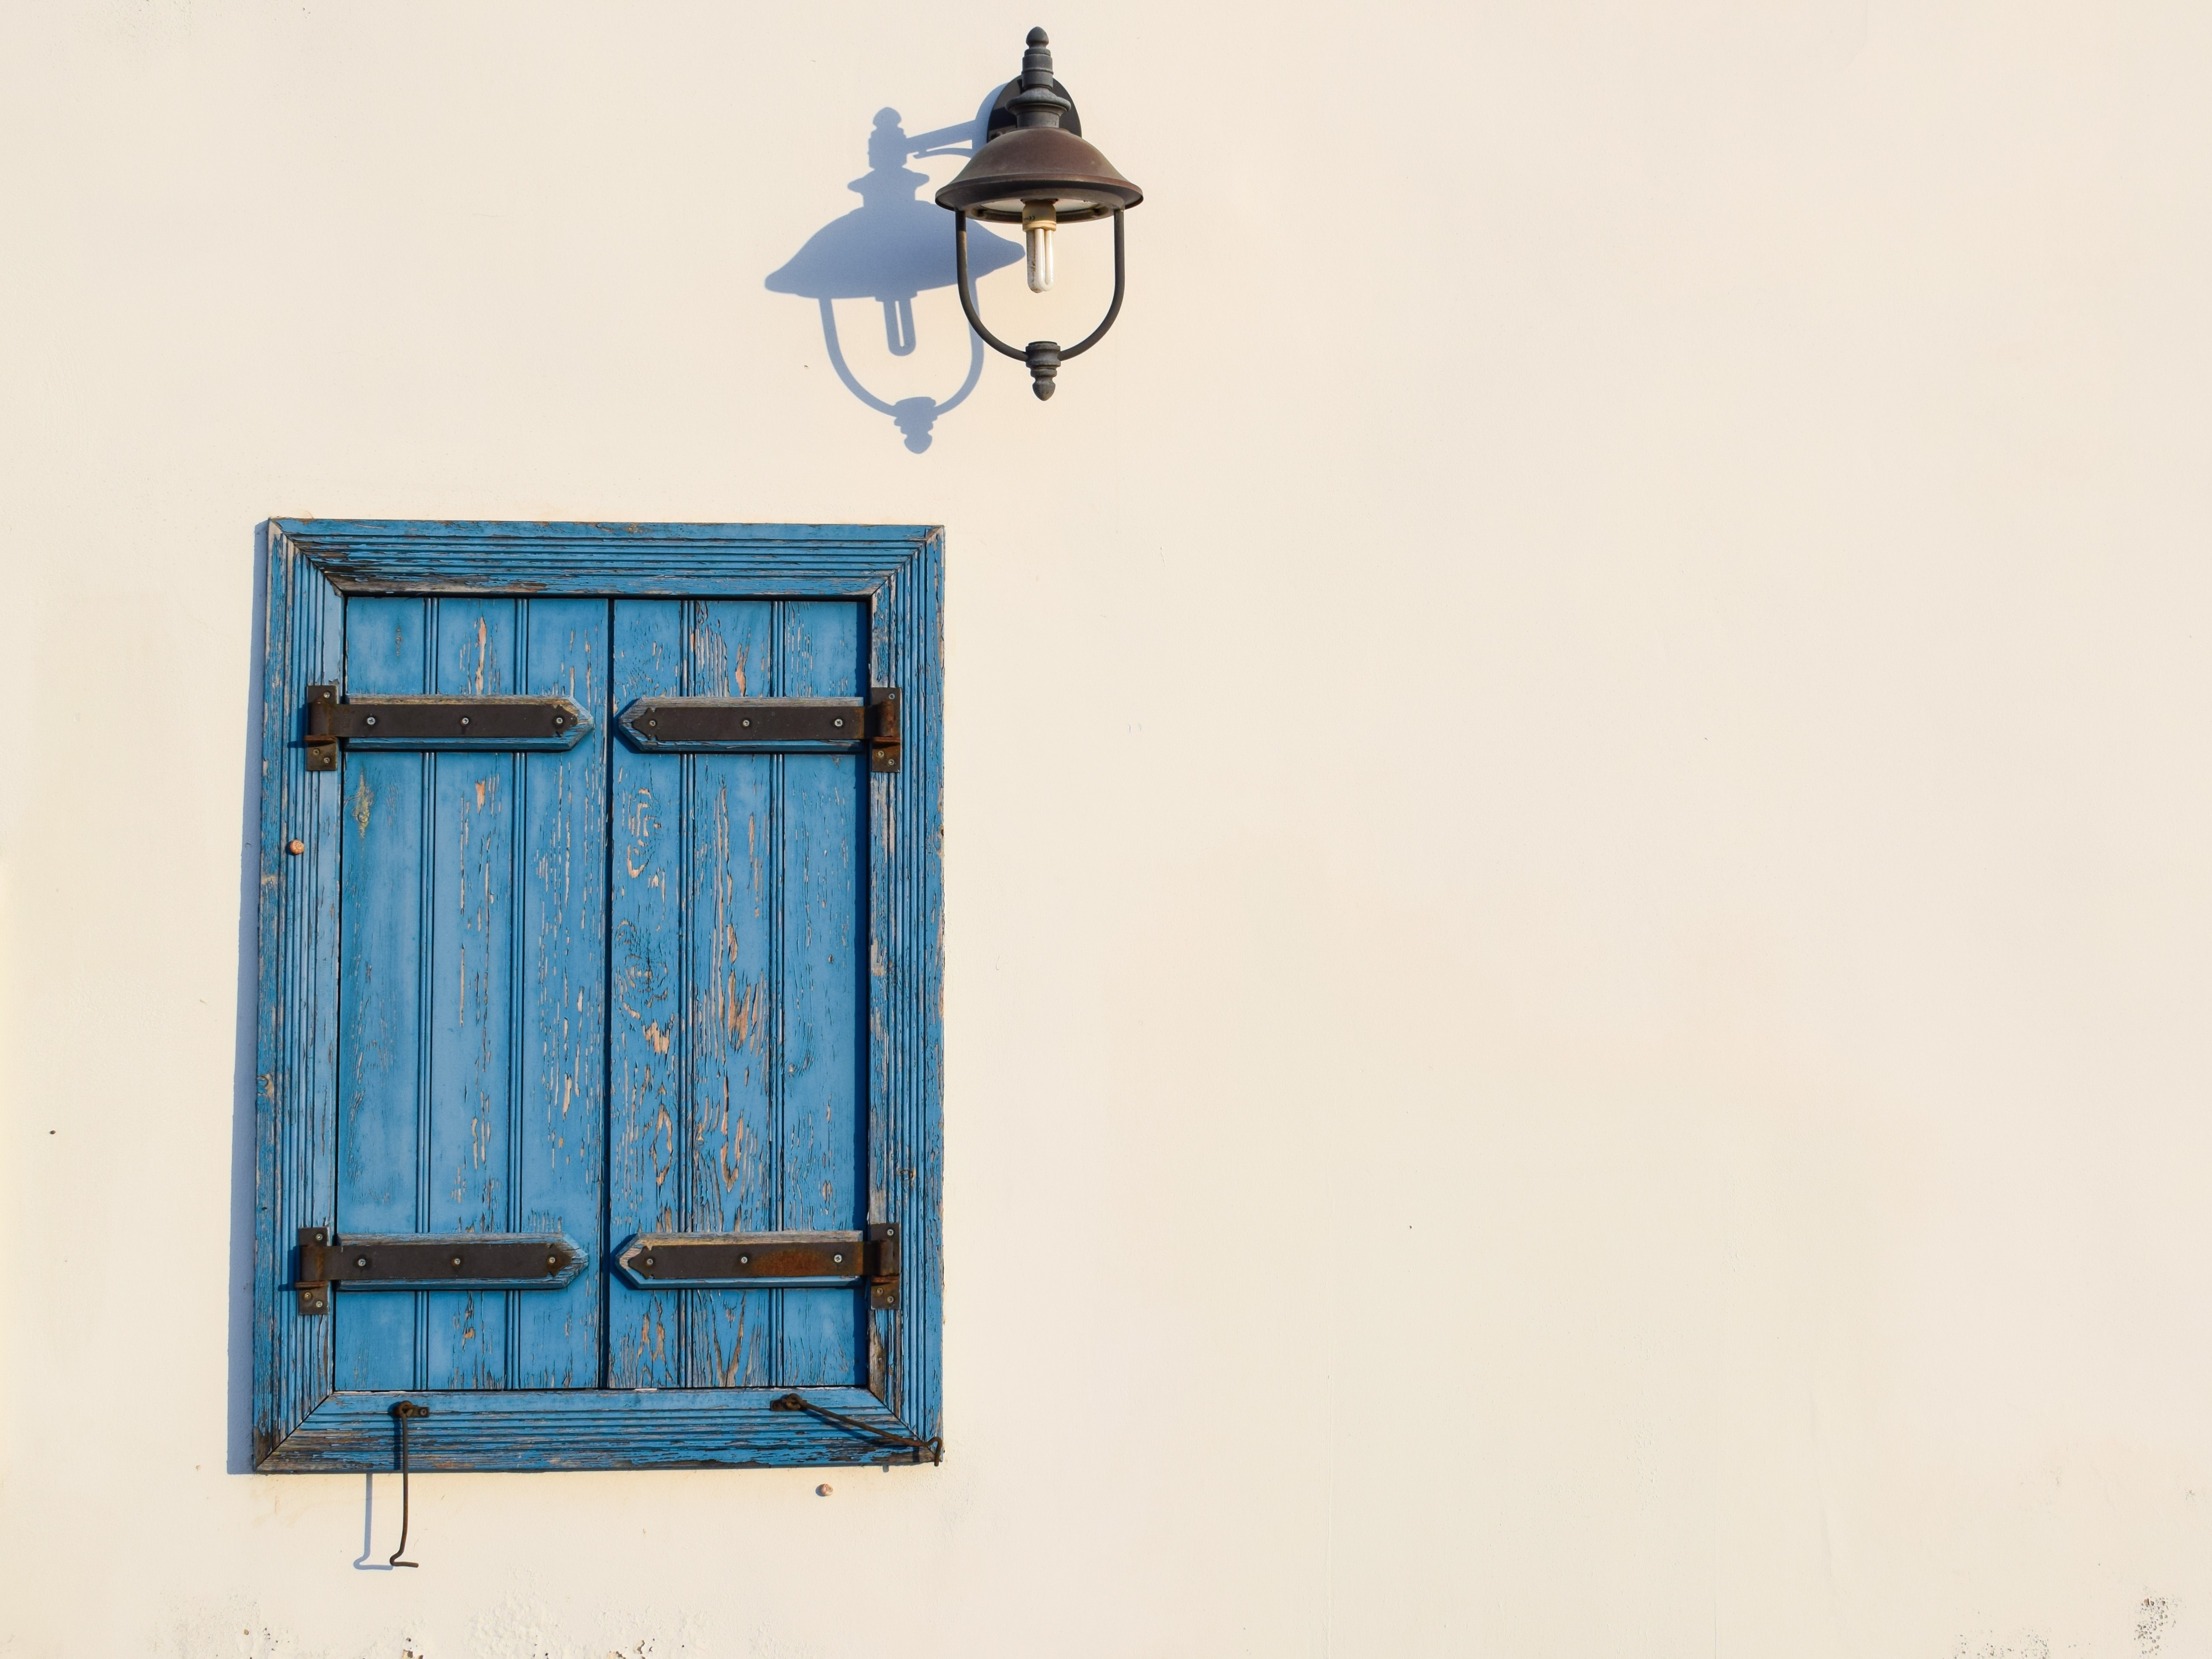
architecture, white, house, window, town, wall, shelf, blue, lamp, lighting, illustration, light fixture, traditional, cyprus, paralimni